Hawa Abdallah Mohammed Salih

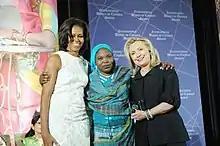
Salih with Michelle Obama and Hillary Clinton.

Hawa Abdallah Mohammed Salih (Arabic: حواء عبد الله محمد صالح) is a Sudanese activist. She was born in North Darfur but had to leave due to fighting between government forces and Darfuri rebels. She moved to Abu Shouk internally displaced persons camp, where she worked with United Nations officials and the American NGO IRC to spread information and awareness about the conditions in the camp. For her work she was arrested three times, and kidnapped twice by National Security and detained, including a time in 2011 when she was held for two months and tortured and raped in a state prison in Khartoum. She had to flee Sudan in 2011.